Firthcliffe Firehouse

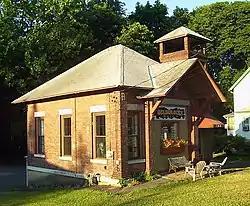
The former firehouse, now a hair salon, in 2007

The Firthcliffe Firehouse is located along Willow Avenue in the Town of Cornwall in Orange County, New York, United States. It was built to protect the homes being built by the Firth Carpet Company for workers at its nearby plant in the early 20th century.